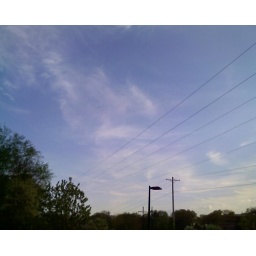
The clouds form brush strokes in the sky